St. Clare's Church (Staten Island)

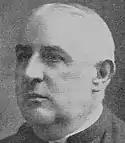

St. Clare's Mission, Parish, and School have been led by the following individuals, from founding to present.